Athgoe

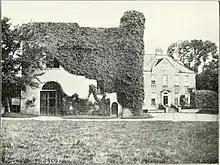
Athgoe House and Castle

Athgoe is the name of an area constituting three townlands situated in the Barony of Newcastle, in South Dublin, Ireland located near the Dublin/Kildare border. The townlands are Athgoe, Athgoe North and Athgoe South.